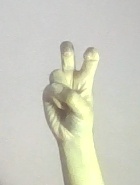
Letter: toot